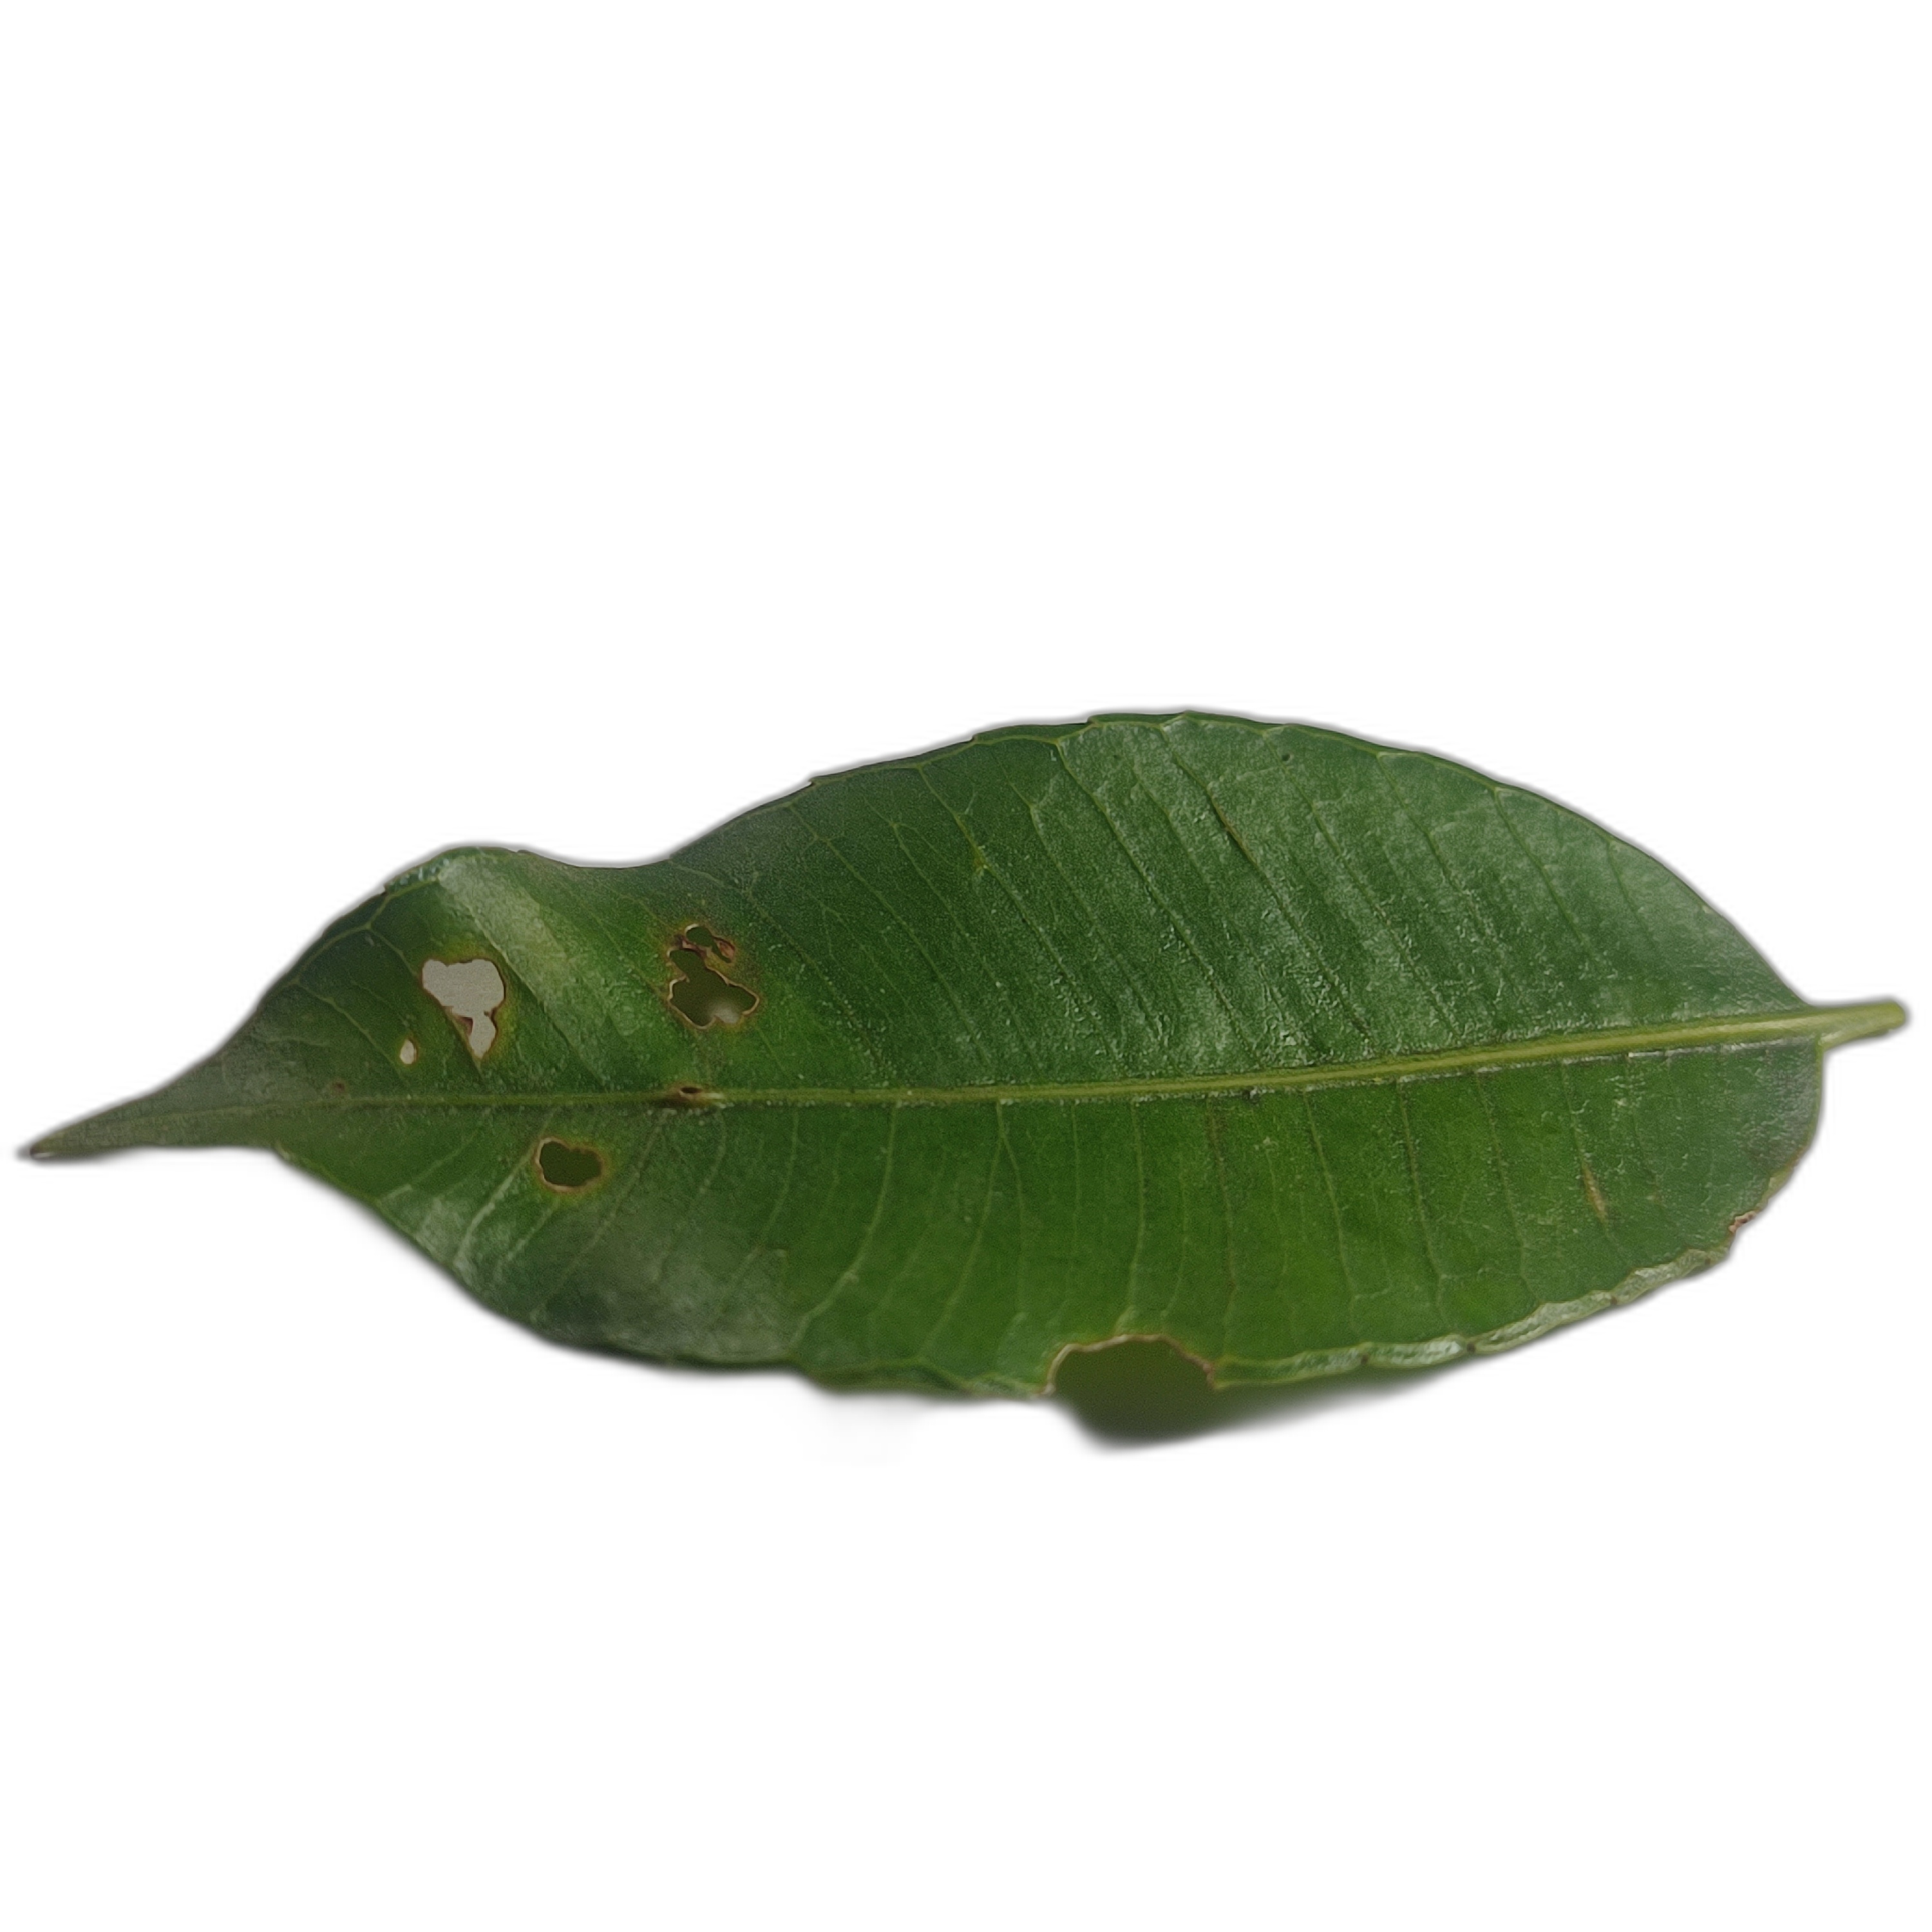
Label: not_healthy